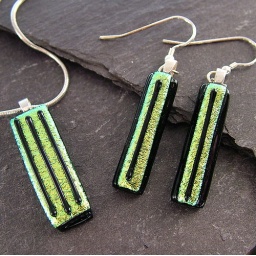
Dichroic glass and silver necklace &amp;amp; earrings boxed gift set by Chloe's Designs.